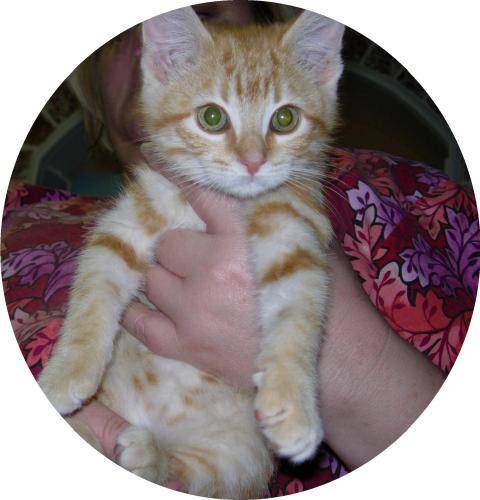
Label: cat